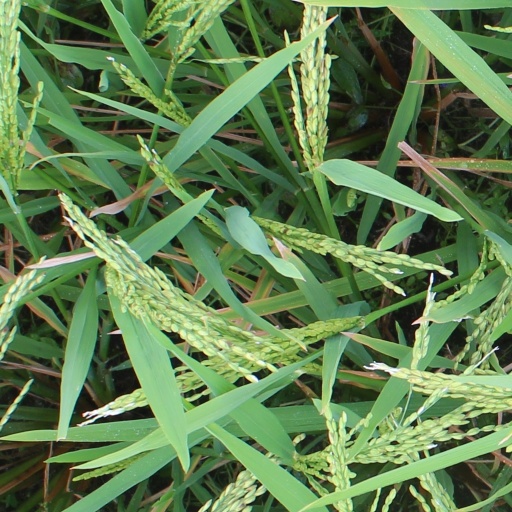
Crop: rice